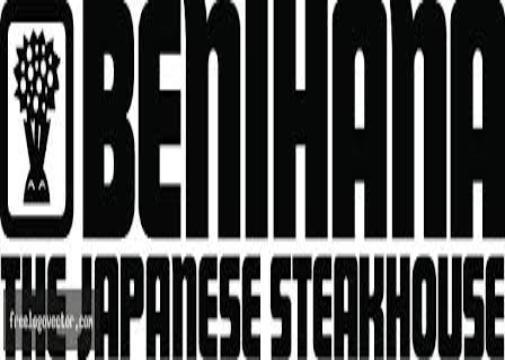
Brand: Benihana
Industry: Food